John Whitmore (racing driver)

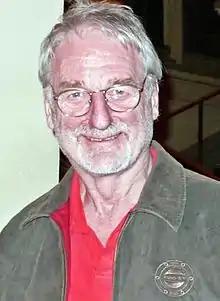
Whitmore in 2007

Sir John Henry Douglas Whitmore, 2nd Baronet (16 October 1937 – 28 April 2017) was a pioneer of the executive coaching industry, an author and British racing driver.